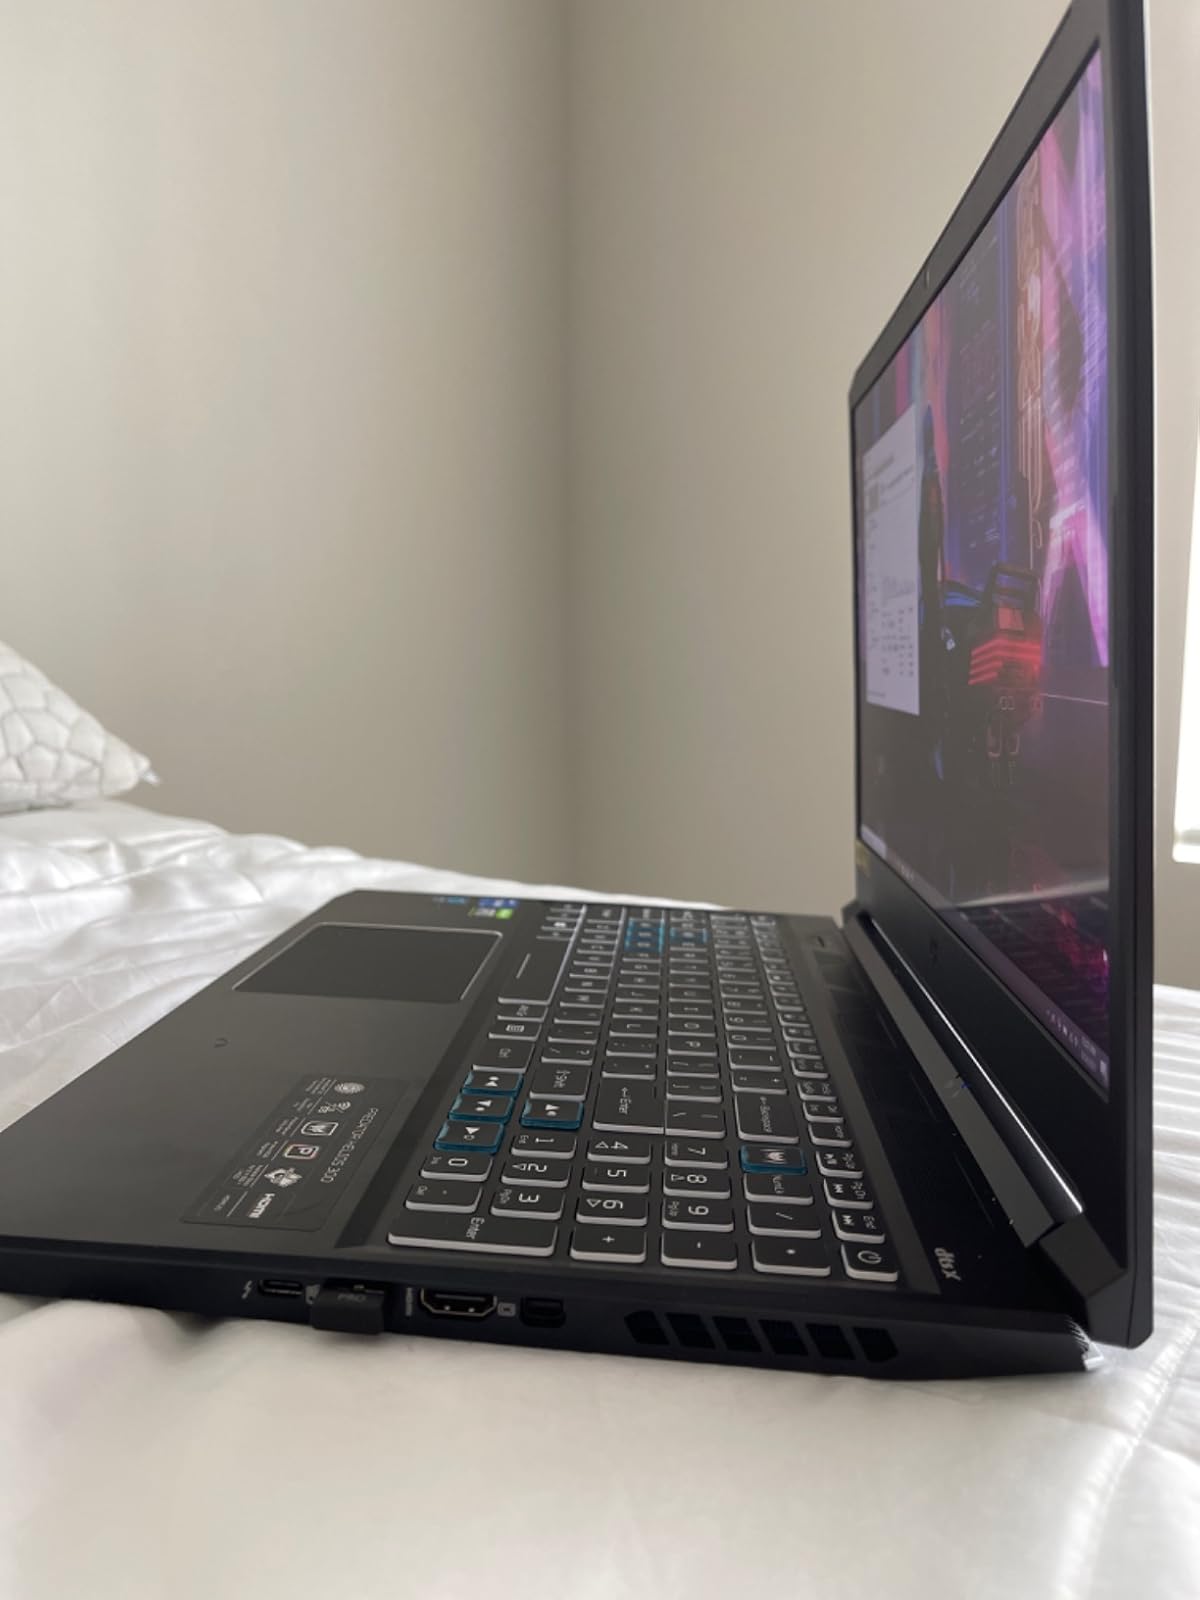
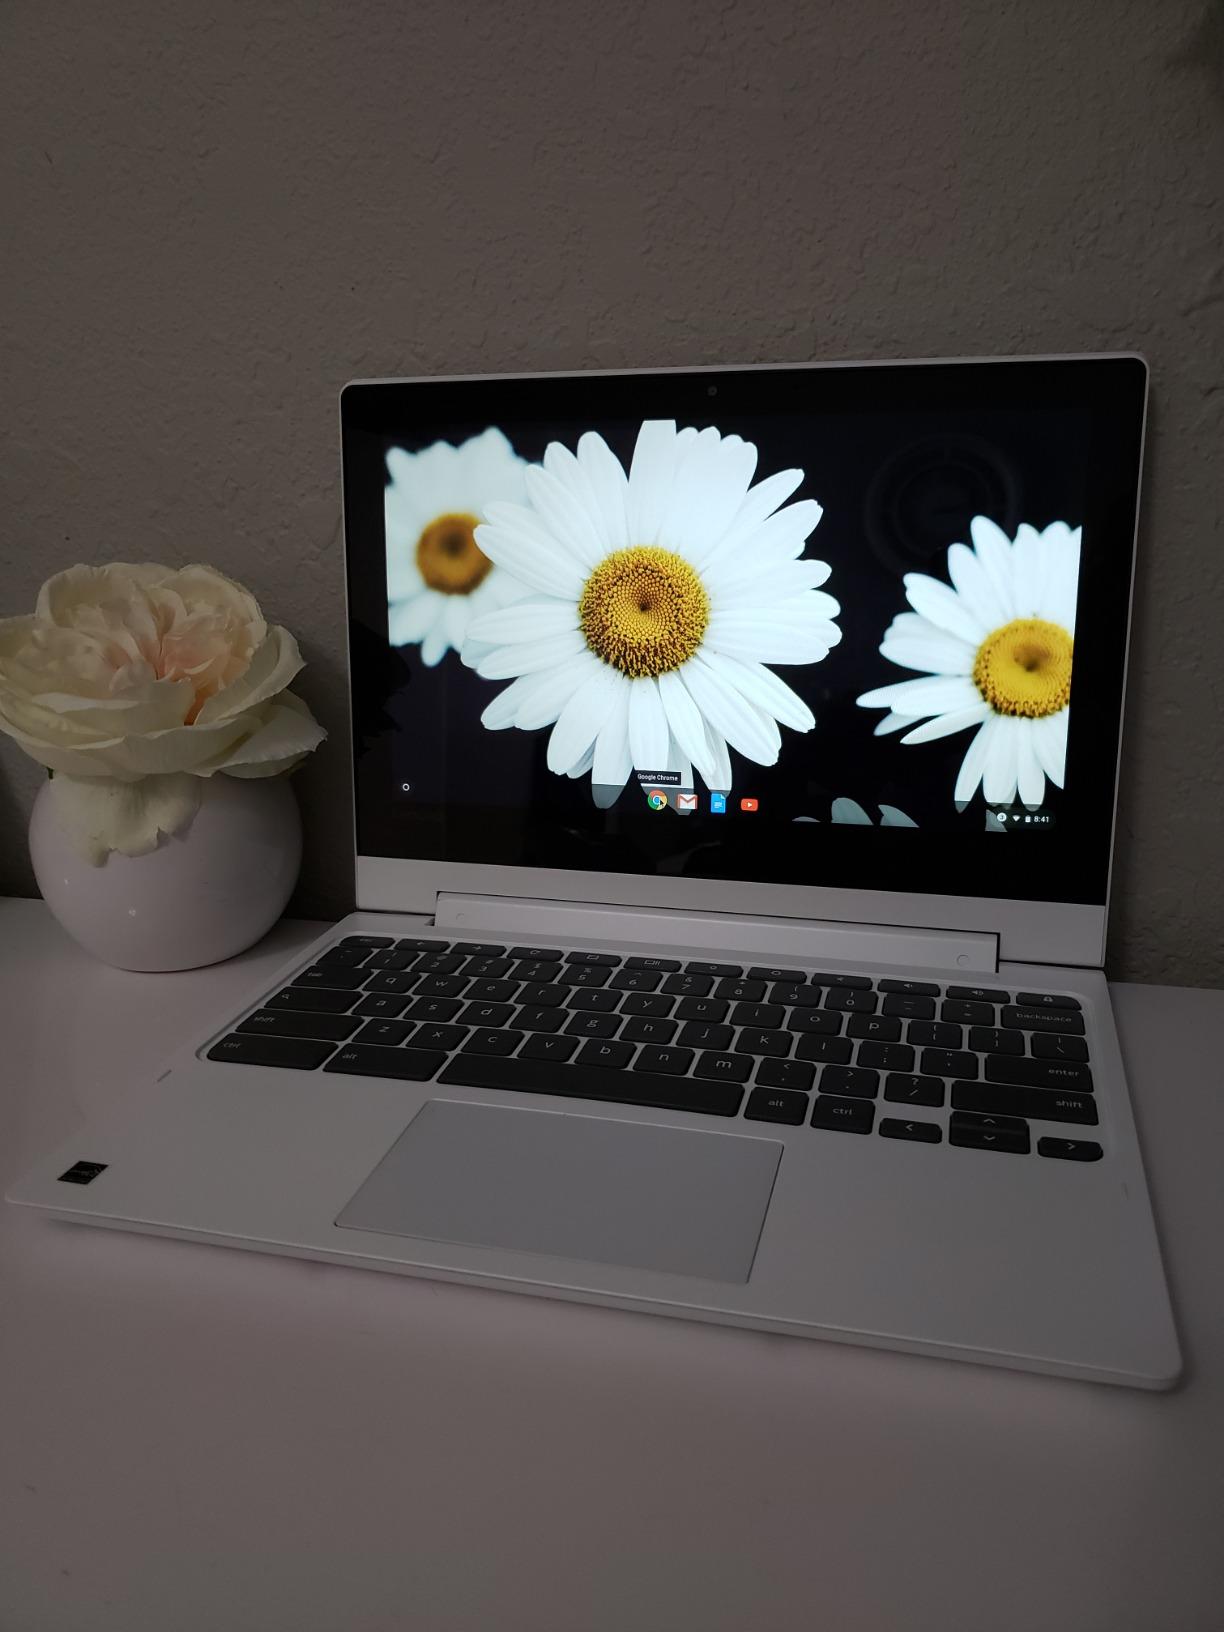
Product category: laptop
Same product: no